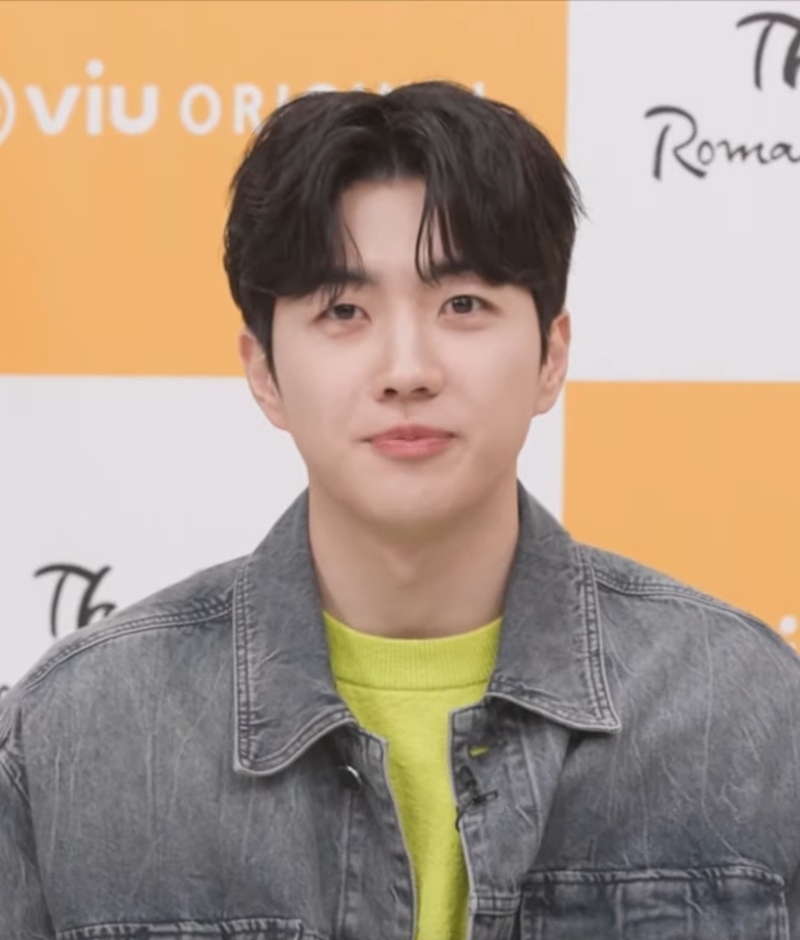
คัง ฮุน

| name = คัง ฮุน
| image = 20230319 강훈 Kang Hoon.png
| caption = คังในเดือนมีนาคม 2023
| birth_place = เกาหลีใต้
| education = มหาวิทยาลัยซูว็อน – โรงละครและภาพยนตร์
| years_active = 2009–ปัจจุบัน
| module = Infobox Korean name|child=yes|headercolor=transparent
 | hangul =
 | hanja =
 | rr = Gang Hun
 | mr = Kang Hun

คัง ฮุน (; เกิด 23 พฤษภาคม พ.ศ. 2534) เป็นนักแสดงชาวเกาหลีใต้ เขามีชื่อเสียงมากที่สุดจากบทบาทของเขาในละครSageuk|อิงประวัติศาสตร์เรื่อง "นางในใจกล้า" (2021), "A Time Called You" (2023) และ " The Secret Romantic Guesthouse" (2023)Cite web|date=January 27, 2022|title=강훈 누나 잊어버렸다...강훈 누구? |website=www.ggilbo.com|language=ko
== ผลงานการแสดง ==
=== ภาพยนตร์ ===
| class="wikitable sortable plainrowheaders"
|-
! scope="col" | ปี ค.ศ.
! scope="col" | เรื่อง
! scope="col" | บทบาท
! scope="col" | หมายเหตุ
! scope="col" class="unsortable" |
|-
! scope="row"| 2009
| "Gori"
|
| rowspan=6|ภาพยนตร์สั้น
|
|-
! scope="row" | 2014
| "Picnic"
| ฮุน
|
|-
! scope="row" | 2014
|"Forever with Tiffany"
| ทิฟฟานี่ บลู
|
|-
! scope="row"| 2015
| "Mind Control"
|พ่อของฮารุ
|rowspan=1|
|-
! scope="row"| 2015
| "Your Meaning"
|
|
|-
! scope="row"| 2016
|"I Don't Even Know You're A Man Now"
|
|
|
== อ้างอิง ==
== แหล่งข้อมูลอื่น ==
*
*
*
หมวดหมู่:นักแสดงชายชาวเกาหลีใต้
หมวดหมู่:บุคคลที่เกิดในปี พ.ศ. 2537